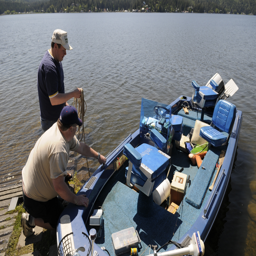
person , and his brother , prepare their father 's boat for launch friday .